Temi Balogun

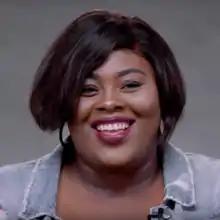
TaymiB on "TGIF" on NdaniTV in 2018

Temilola Balogun known as TaymiB and Temi Balogun Akinmuda is a Nigerian media personality and creator of the TV series "Skinny Girl in Transit".